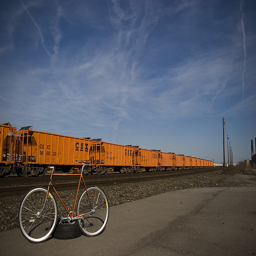
A biked parked next to an orange train.
a bike parked on a spare tire near a train
A lone bicycle is photographed in front of a train.
a bike sitting on a tire by the side of the road
A bike sitting parked on the cement near a moving train.